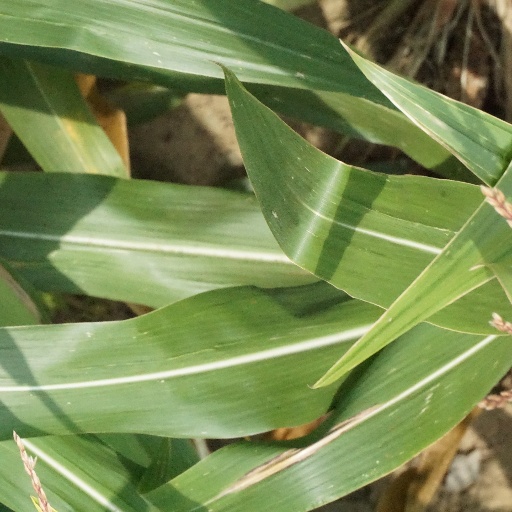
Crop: maize; corn